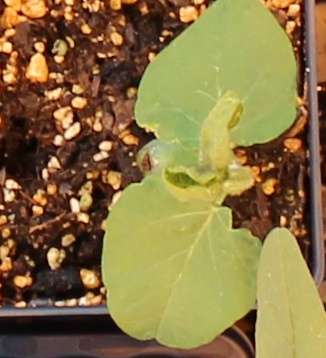
Label: Soybean